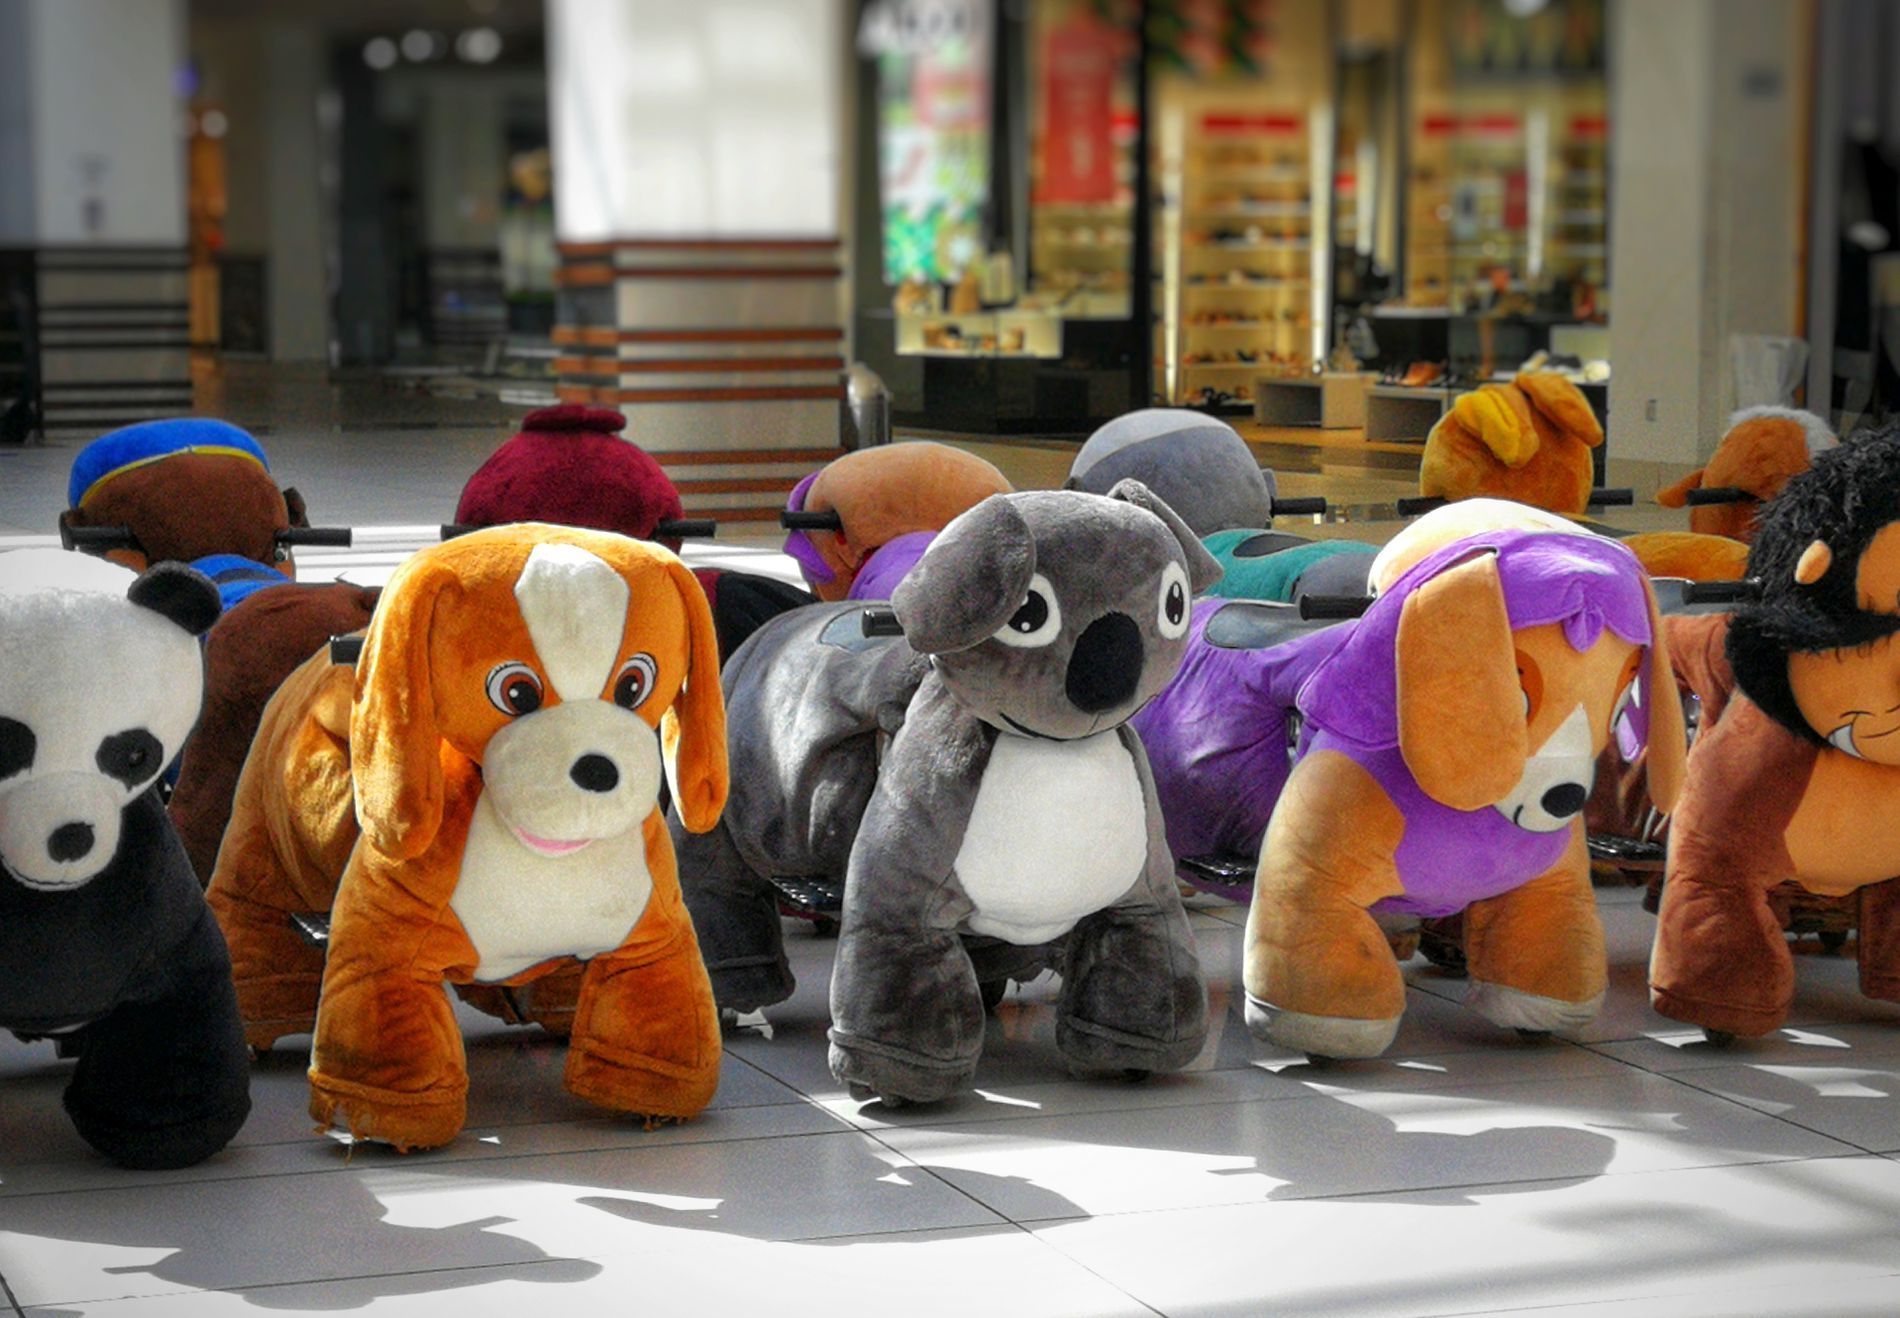
Colorful Plush Ride
The image shows a group of plush animals riding  arranged in a row.
The ride-ons resemble various animals, including a panda, a dog, a koala, and a lion, with bright colors and soft fabric.
The background is blurry.
The image shows a row of plush animal ride-on toys in a brightly lit indoor space, possibly a mall  during daytime.
 The photo is taken at eye level.
Labels: Plush, Toy, Animal, Bear, Giant Panda, Mammal, Wildlife, Baby, Person, Face, Head, Mascot, blurry background, floor
Camera: HUAWEI VKY-AL00
Aperture: F1.8
Exposure: 1/197 sec
ISO: 50
Focal length: 4.0 mm